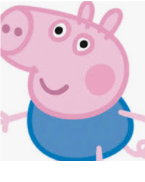
Portrait style: Cartoon Portrait